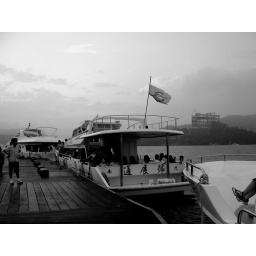
we rode that boat all around sun moon lake